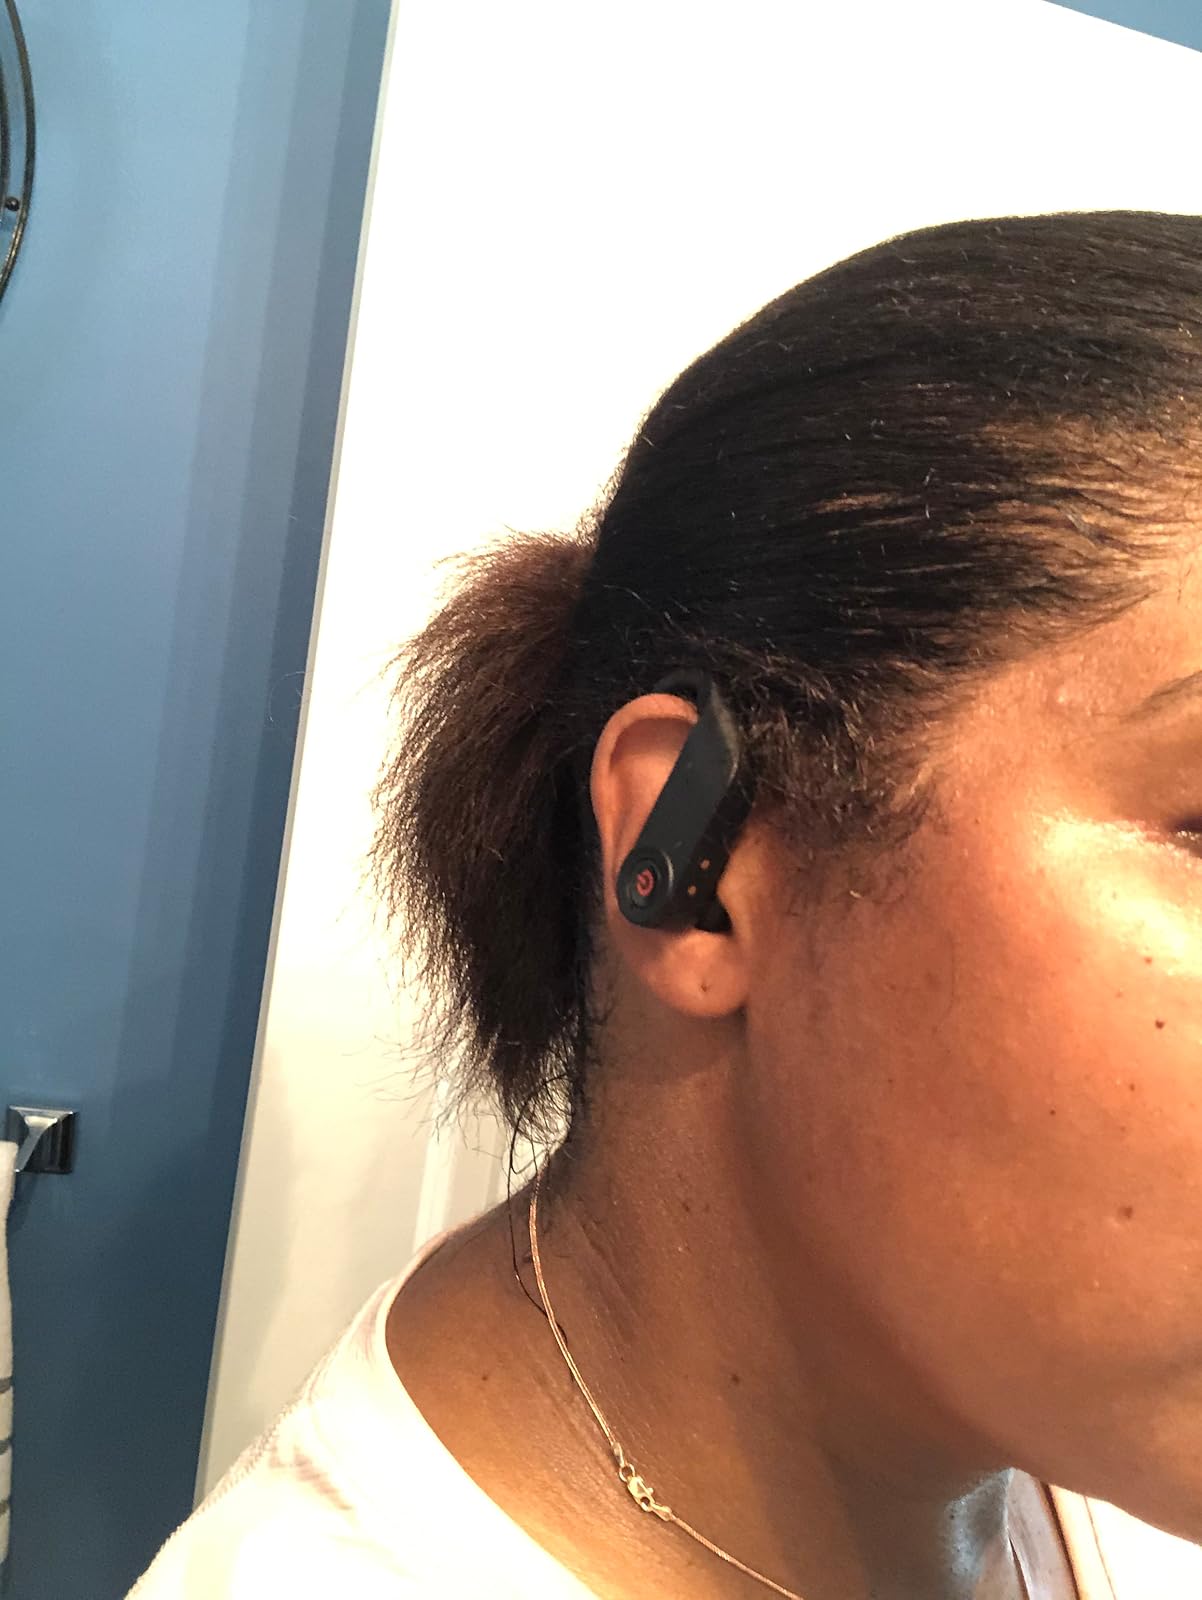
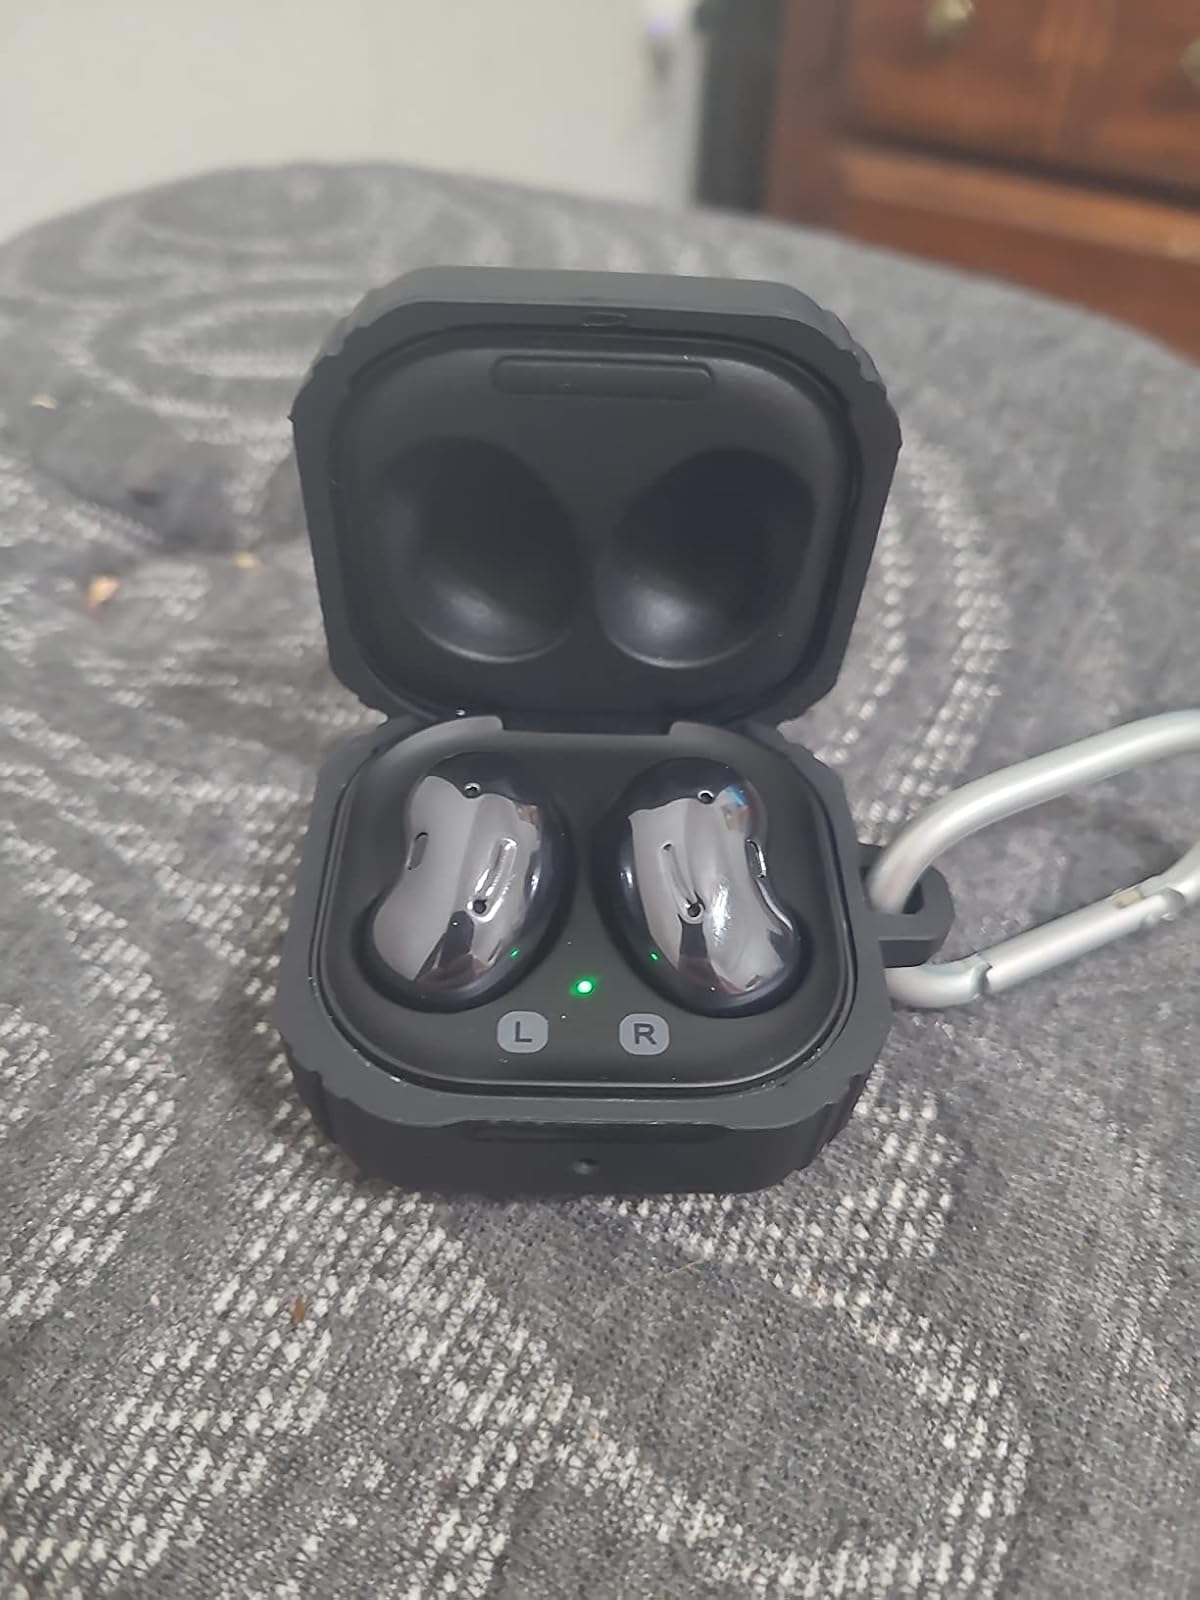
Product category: earbuds
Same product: no